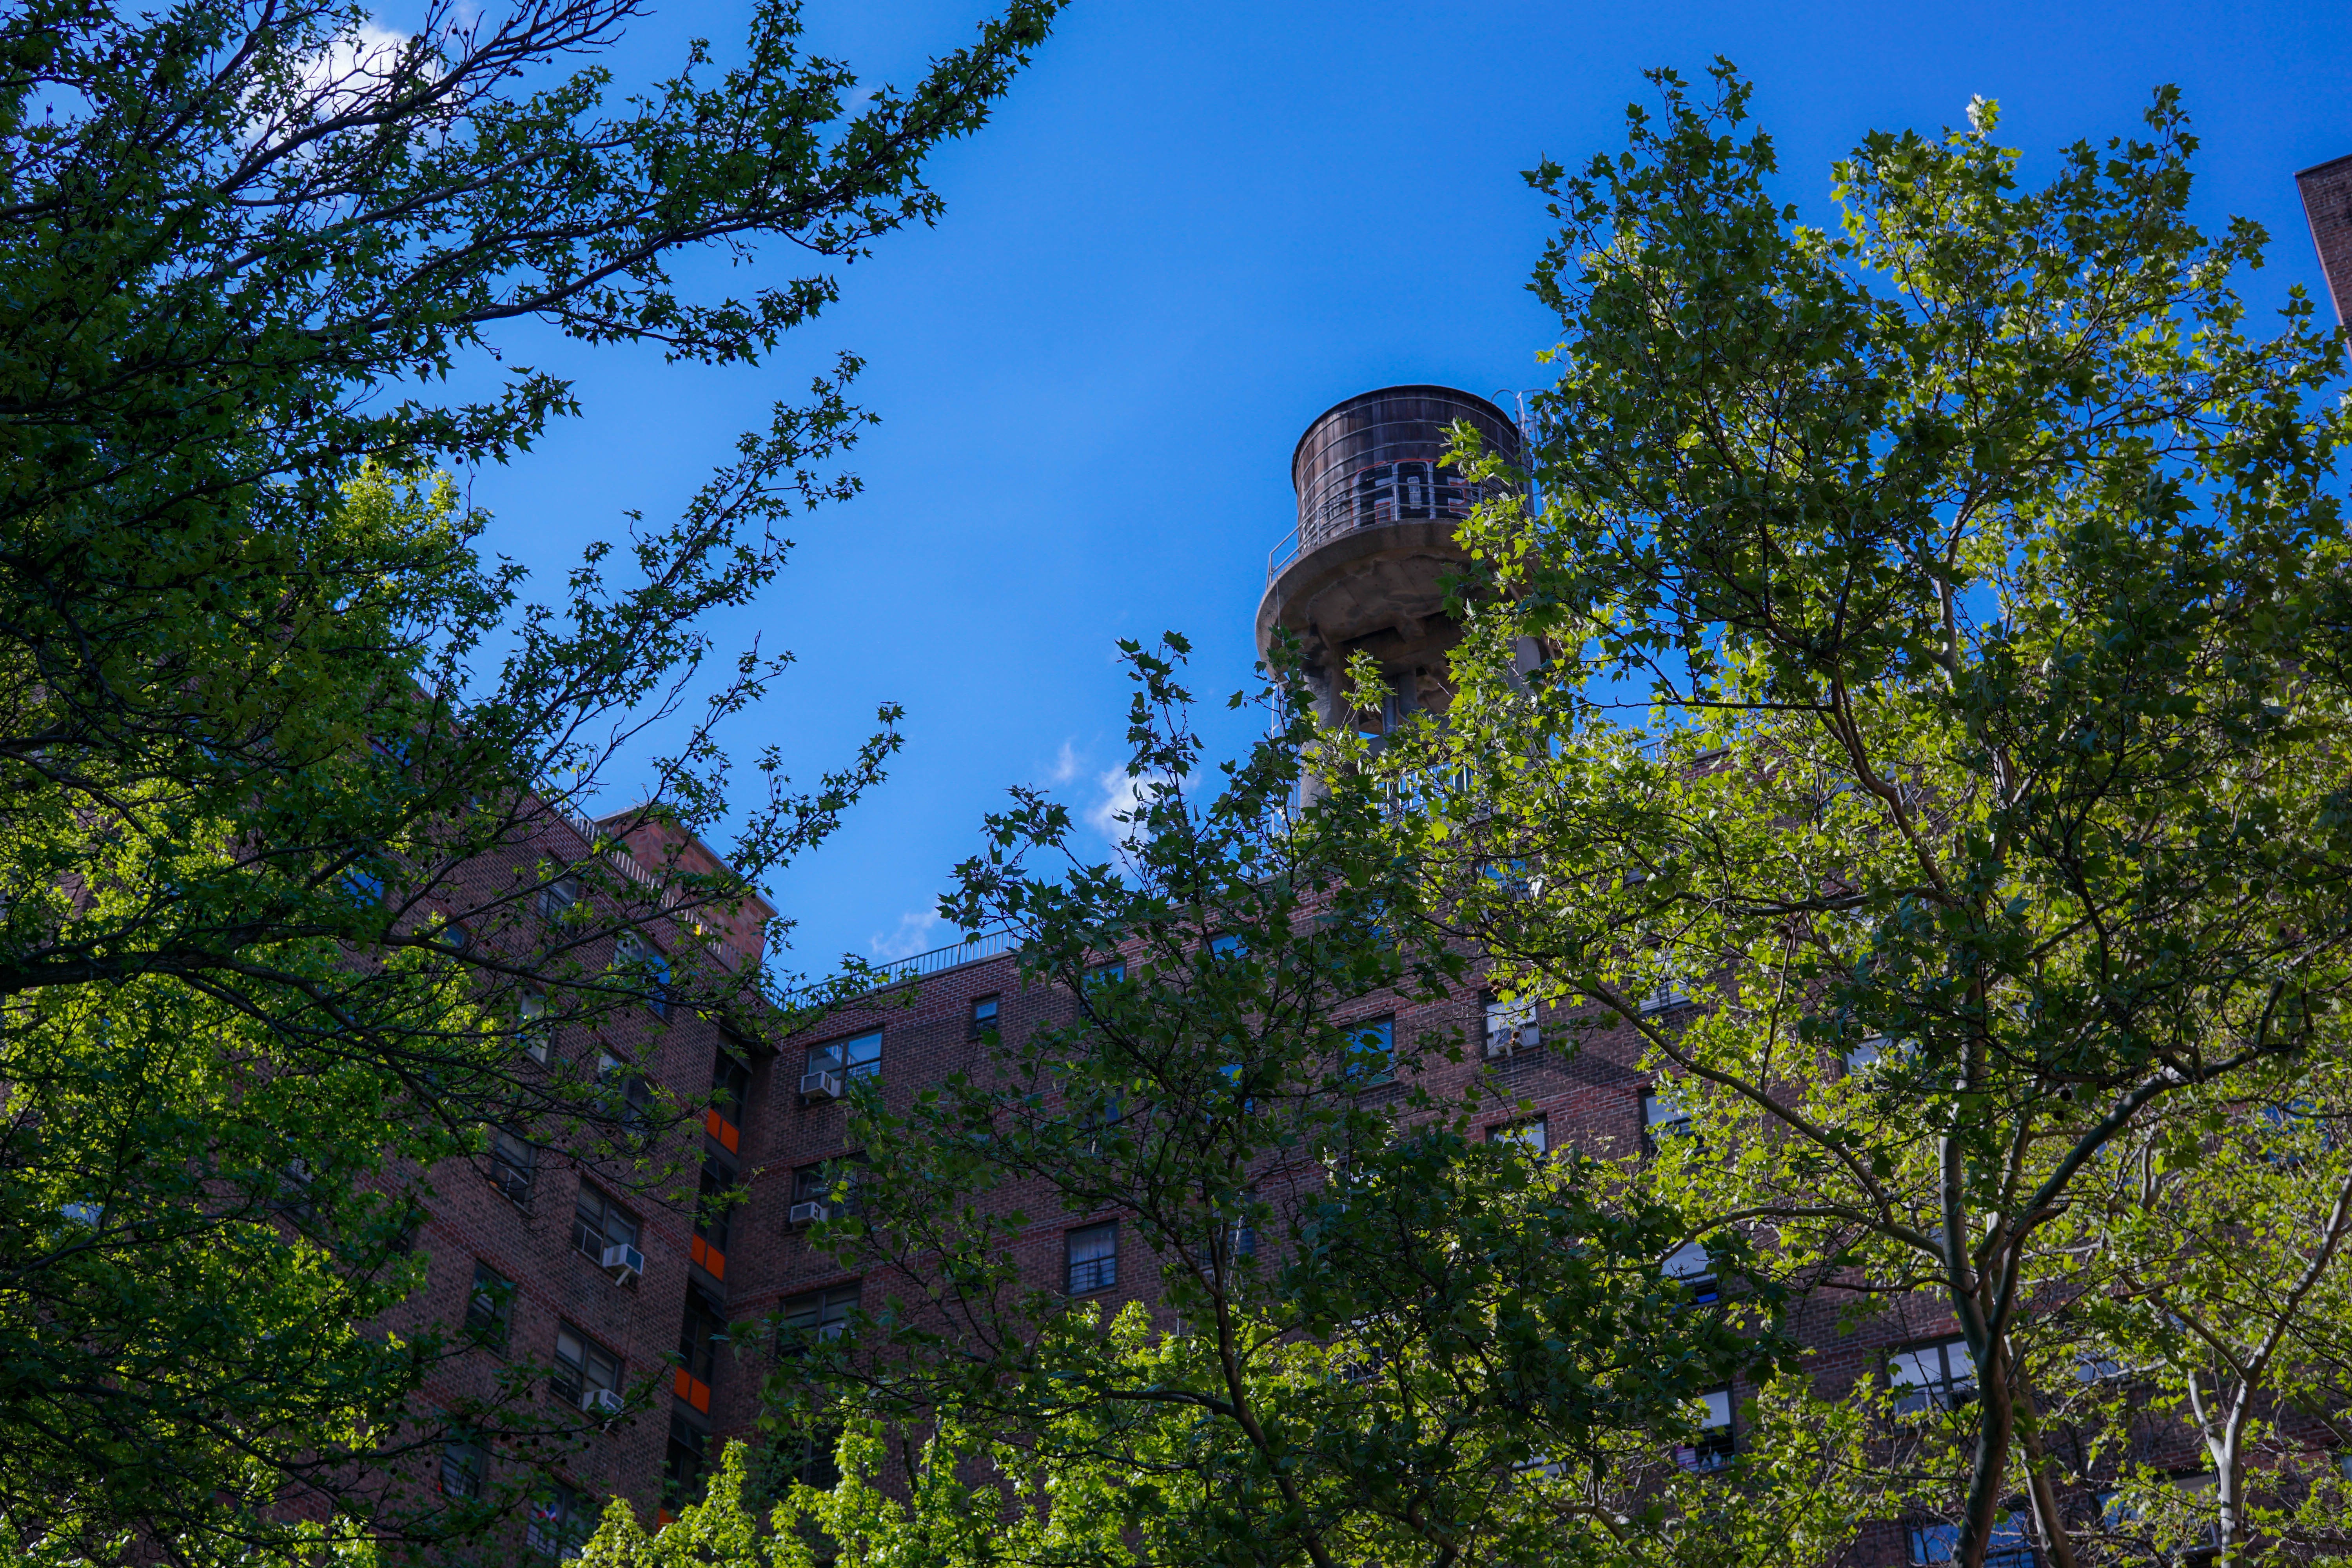
tree, forest, sky, leaf, flower, autumn, park, garden, ecosystem, biome, woody plant